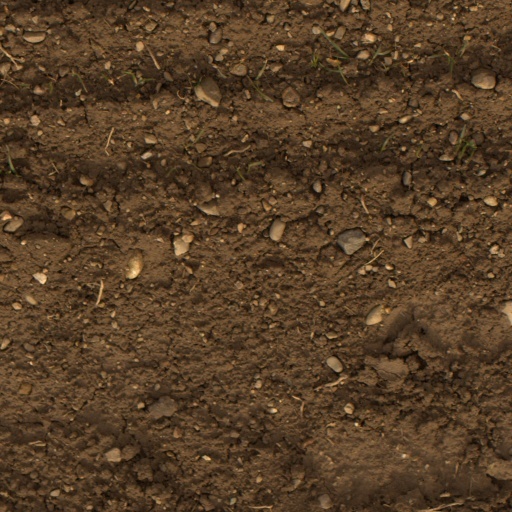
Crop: wheat